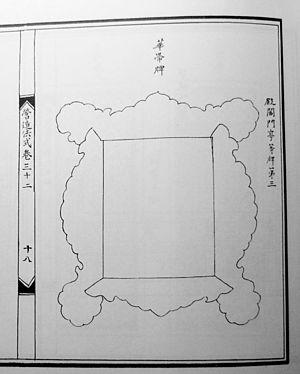
Un biane, hengaku, est un élément décoratif de l'architecture chinoise, que l'on trouve en Chine, mais également en Corée, Japon et Vietnam, constitué d'un panneau sur lequel sont inscrits des caractères chinois, ou dans certains cas également mandchou ou autres écritures locales. Il peut être placé au dessus d'une porte ou d'un trône.